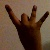
The image shows a hand gesture representing the number 8 in Indian Sign Language.